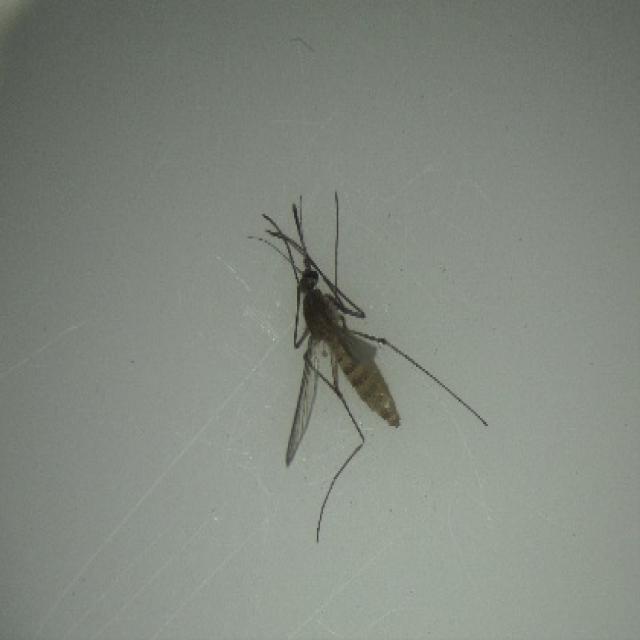
Species: culex_pipiens